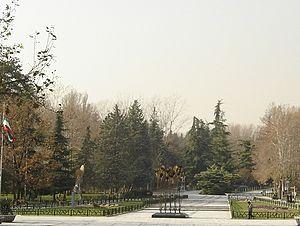
Le parc Mellat est un jardin public de Téhéran, la capitale de l'Iran.